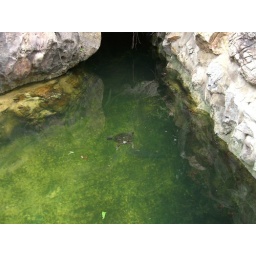
turtle swimming around in pond in Wat Pho